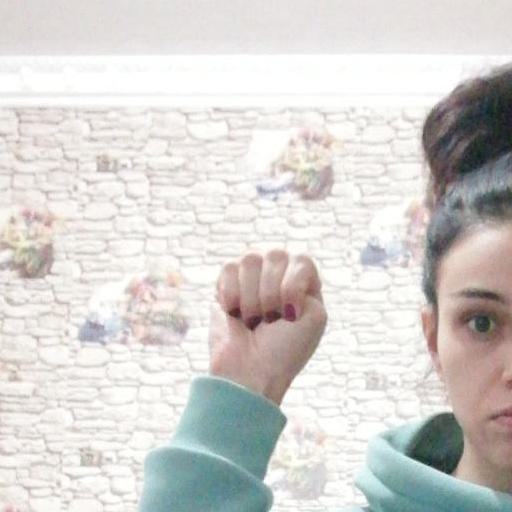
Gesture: fist